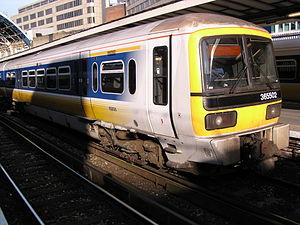
Les Class 365 Networker Express sont des unités électriques de banlieues britanniques à double tension. Elles ont été livrées et exploitées par British Rail au début de leur carrière. Conçu par ABB York de 1994 à 1995 pour effectuer de longues distances, elles sont les dernières séries de la famille « Networker » construites à l'usine de York avant sa fermeture. Ils ont reçu des modifications de la cabine avant pour les équiper de la climatisation, installée par WAGN, et dont la conception leur a valu le surnom de « Happy Train », en raison de sa prise d'air en forme de sourire.